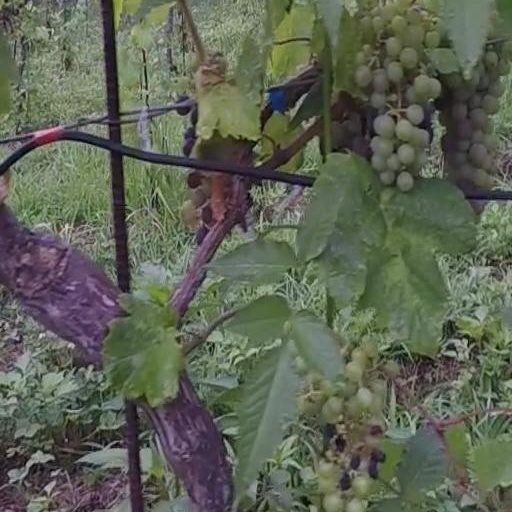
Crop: grape